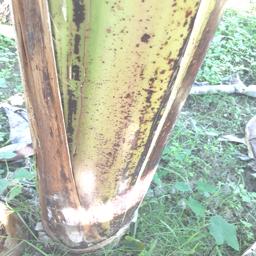
Label: PSEUDOSTEM WEEVIL